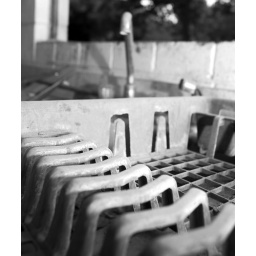
Awesome shot of a drying basket in a kitchen sink of an abandoned house.